Blazer

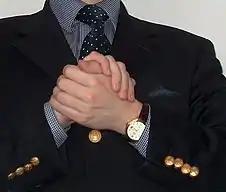
A single-breasted, reefer-style, navy blue blazer, dressed with brass buttons

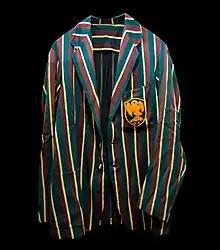
1919 striped old boy blazer of former Ardingly College pupils in school colors with embroidered pelican and "O.A" meaning "Old Ardinian"

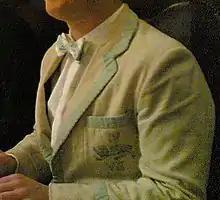

A blazer is a jacket worn as part of a smart casual or business casual look.